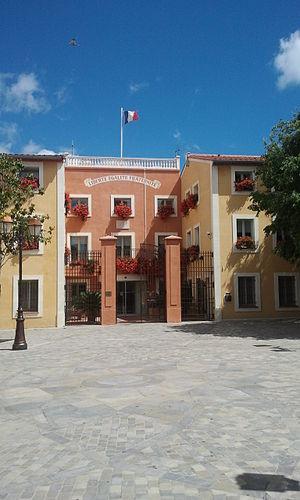
Mairie de Sainte-Marie-la-Mer
Sainte-Marie-la-Mer est une commune française située dans le département des Pyrénées-Orientales en région Occitanie.